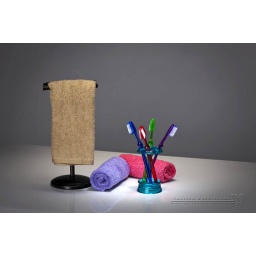
Toothbrush and bath towels against a white background in a studio environment